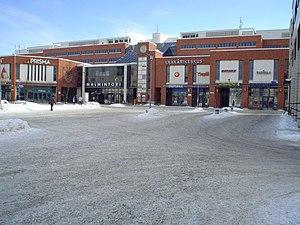
Malmi est un district d'Helsinki en Finlande. Malmi est aussi le nom d'un quartier d'Helsinki.